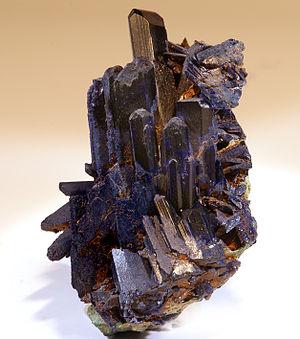
Azurite Localité